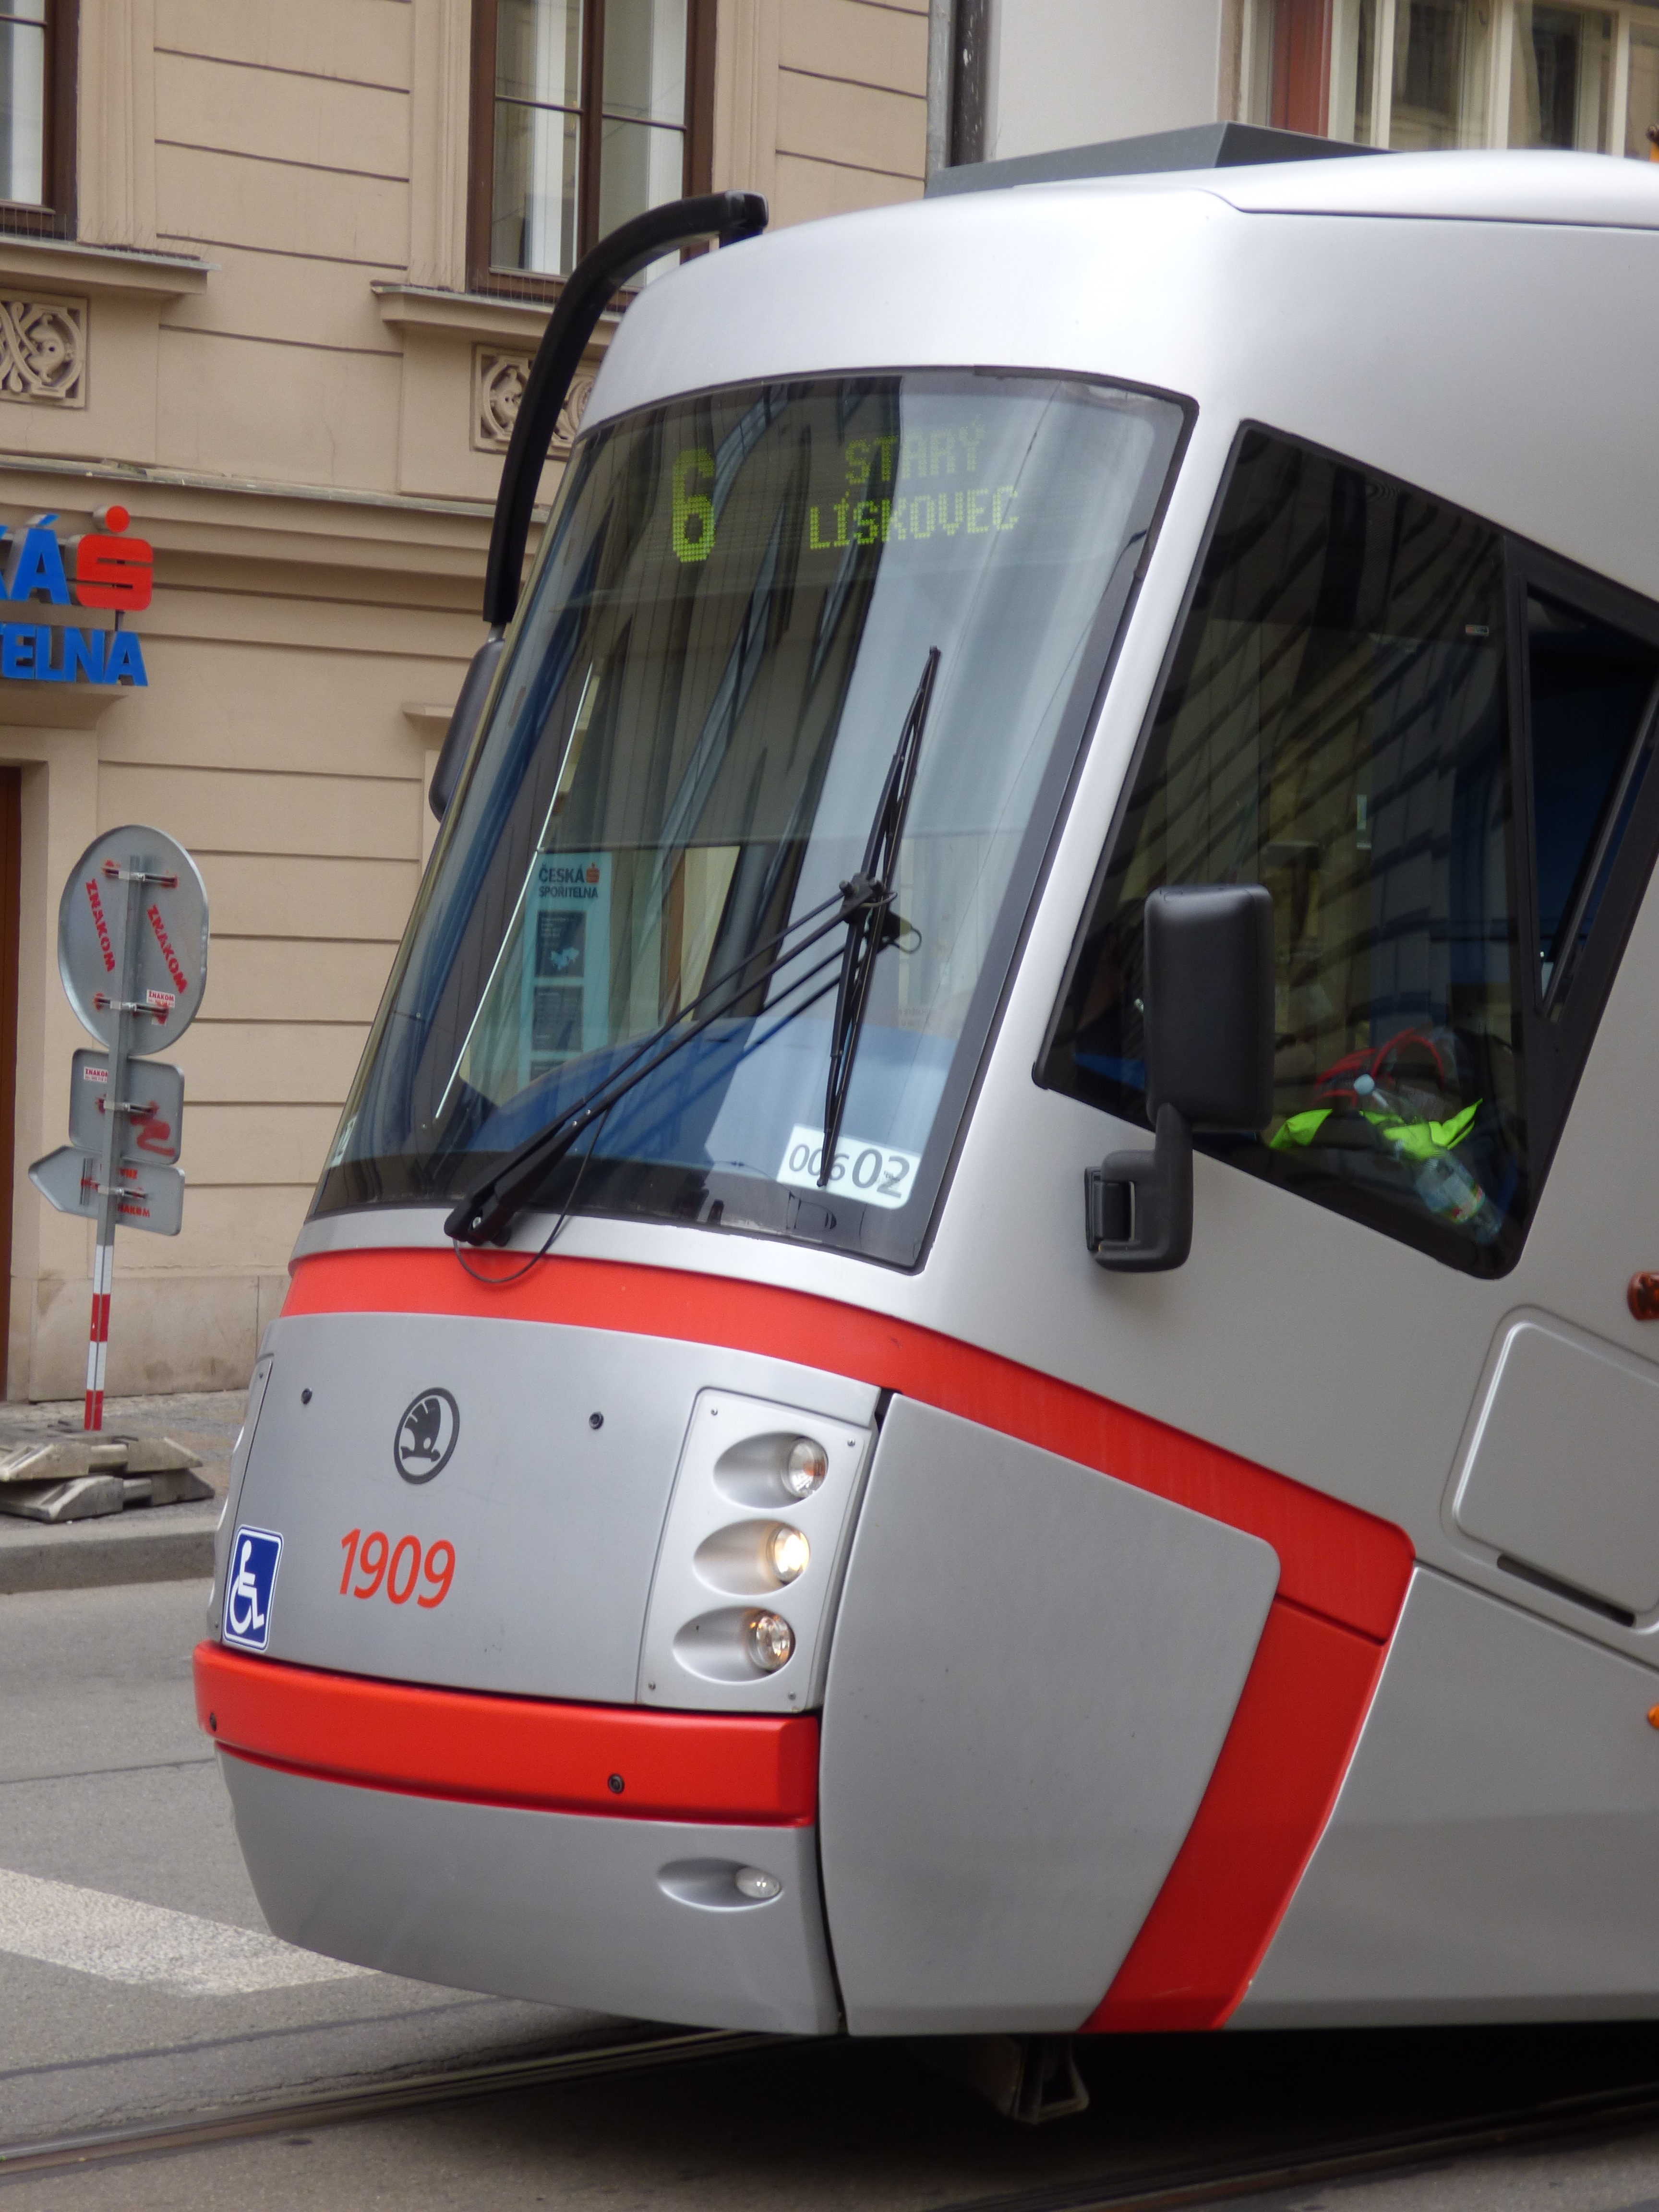
street, travel, tram, transport, vehicle, drive, horse, communication, public transport, package, bus, tracks, rails, way, traction, the vehicle, land vehicle, mode of transport